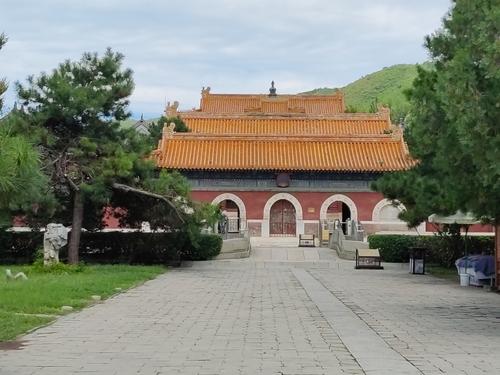
地标名称：清西陵-永福寺
所在城市：保定市·易县